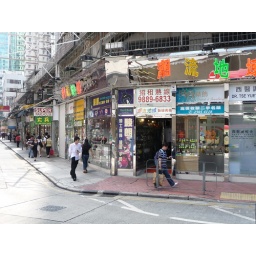
Corner of Kwong Wah and Dundas...arcade entrance is under the white sign with red numbers.